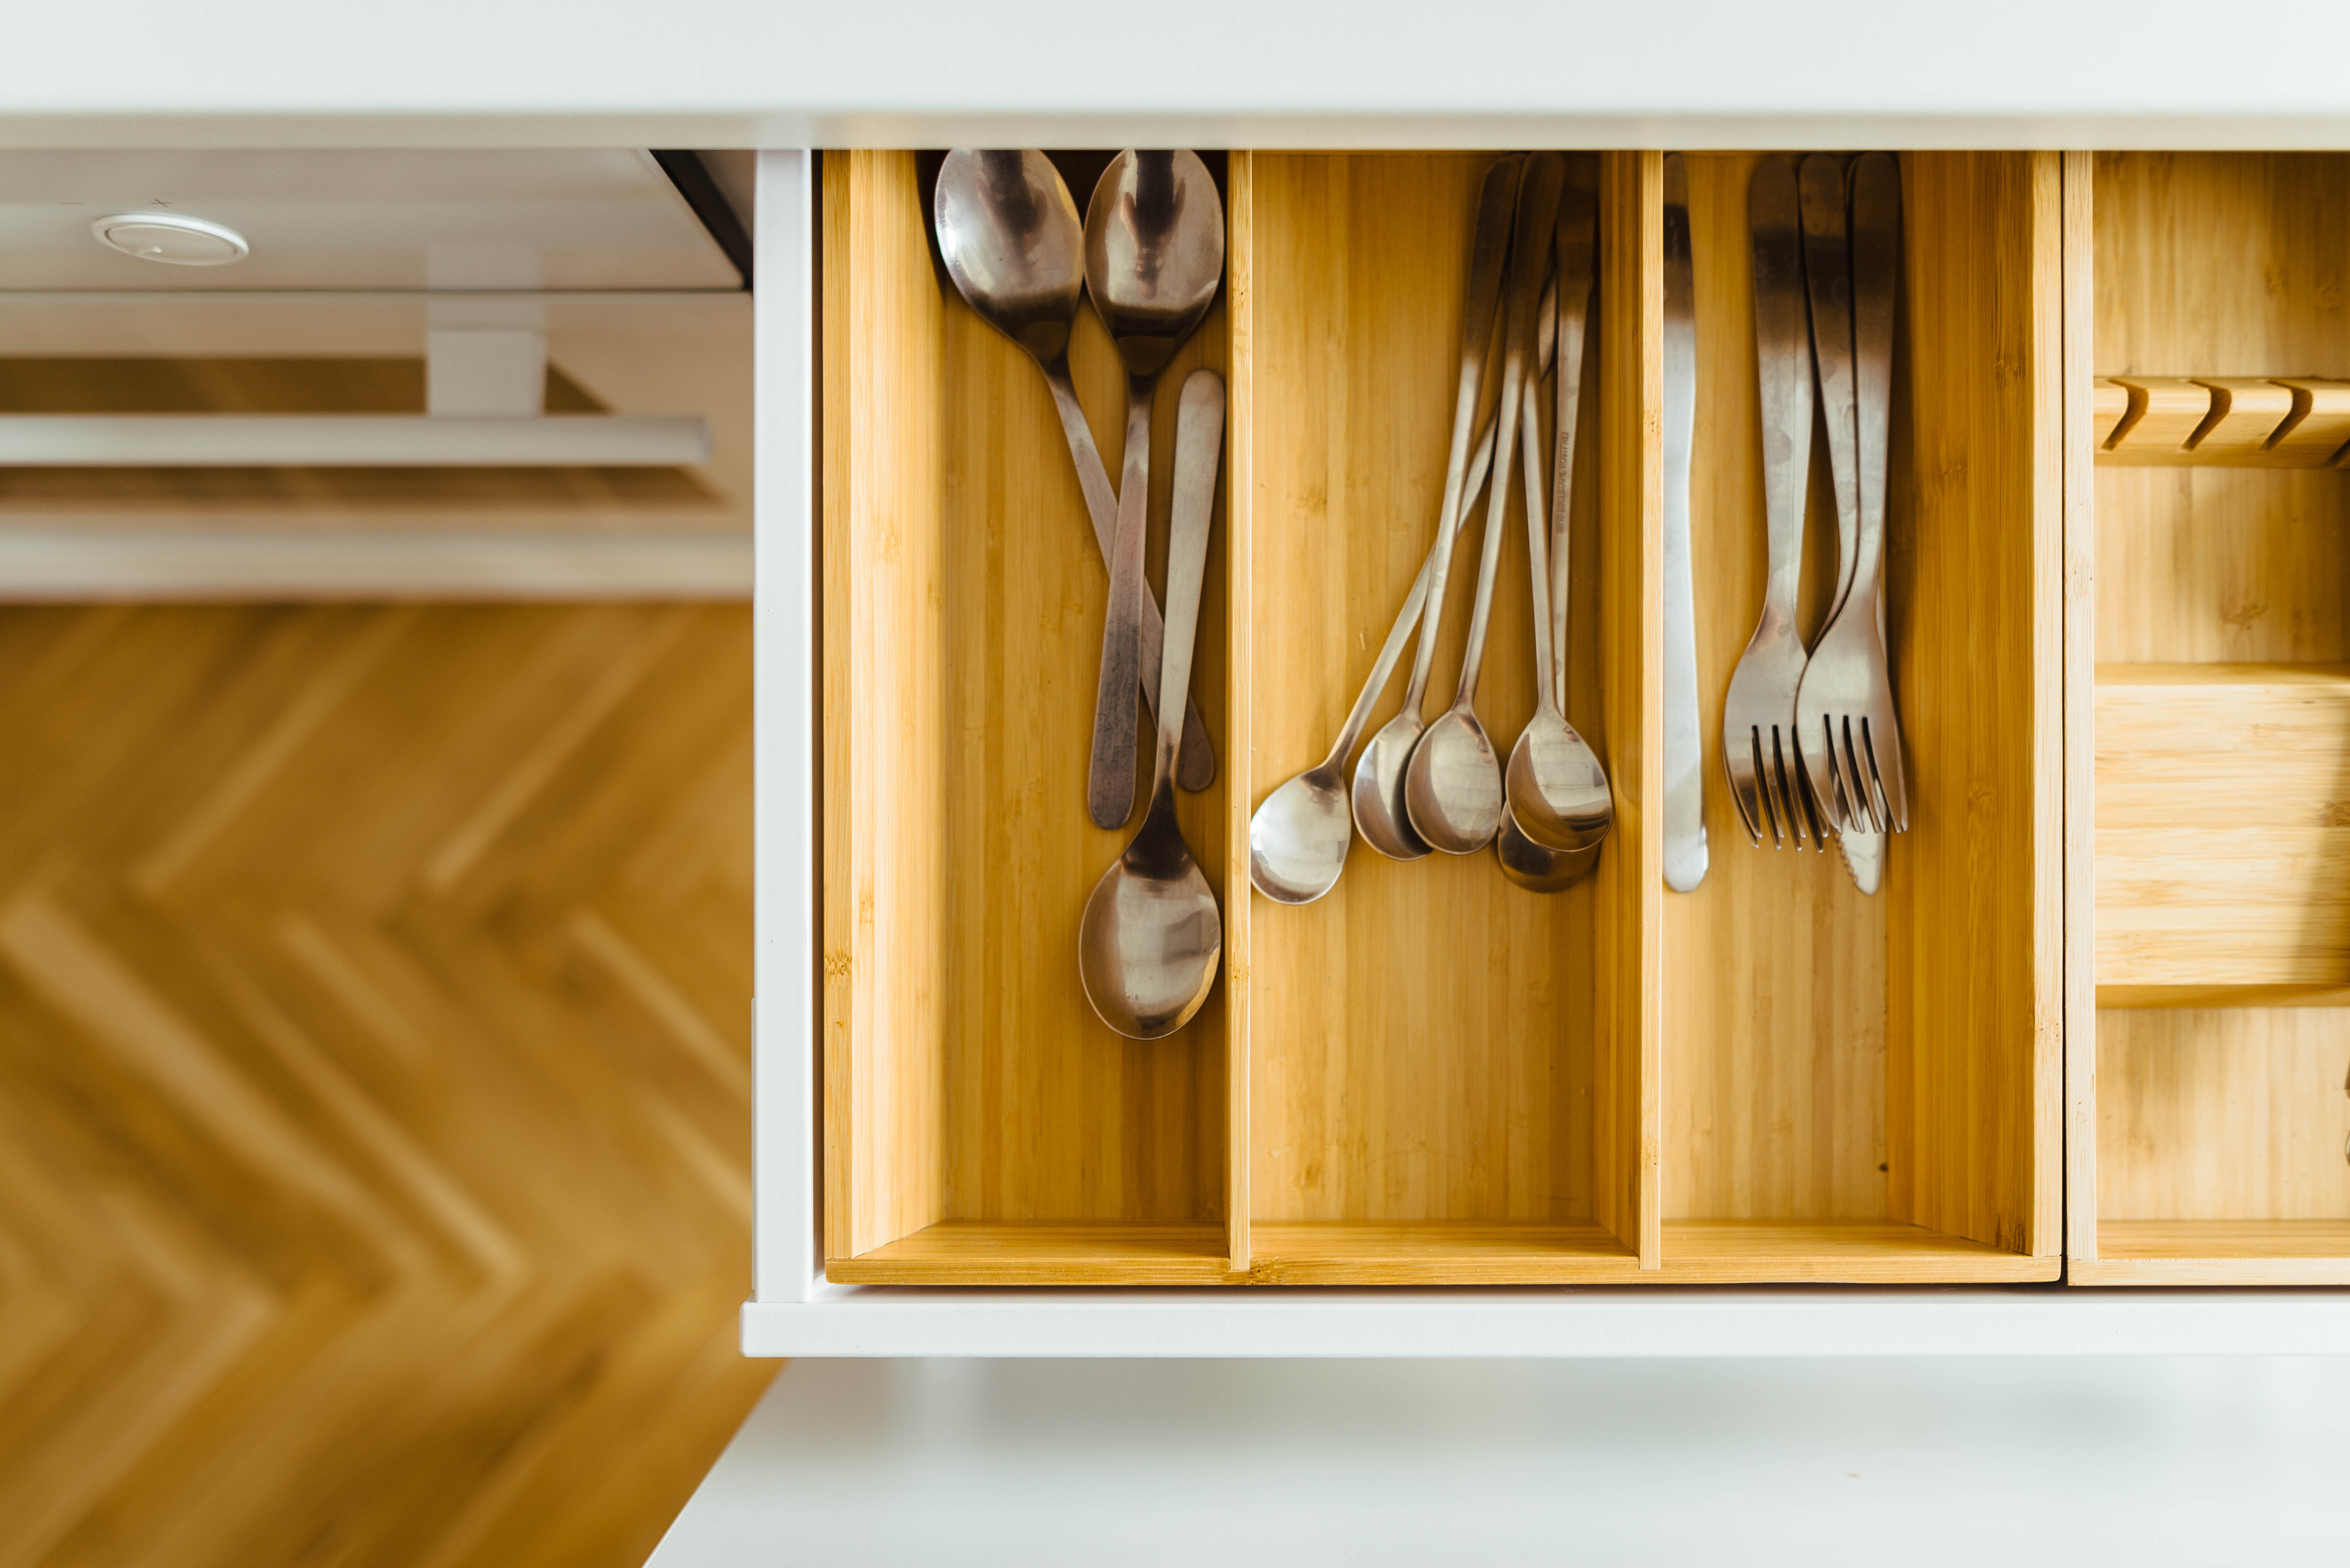
table, wood, floor, shelf, furniture, room, interior design, hardwood, wood flooring, cabinetry